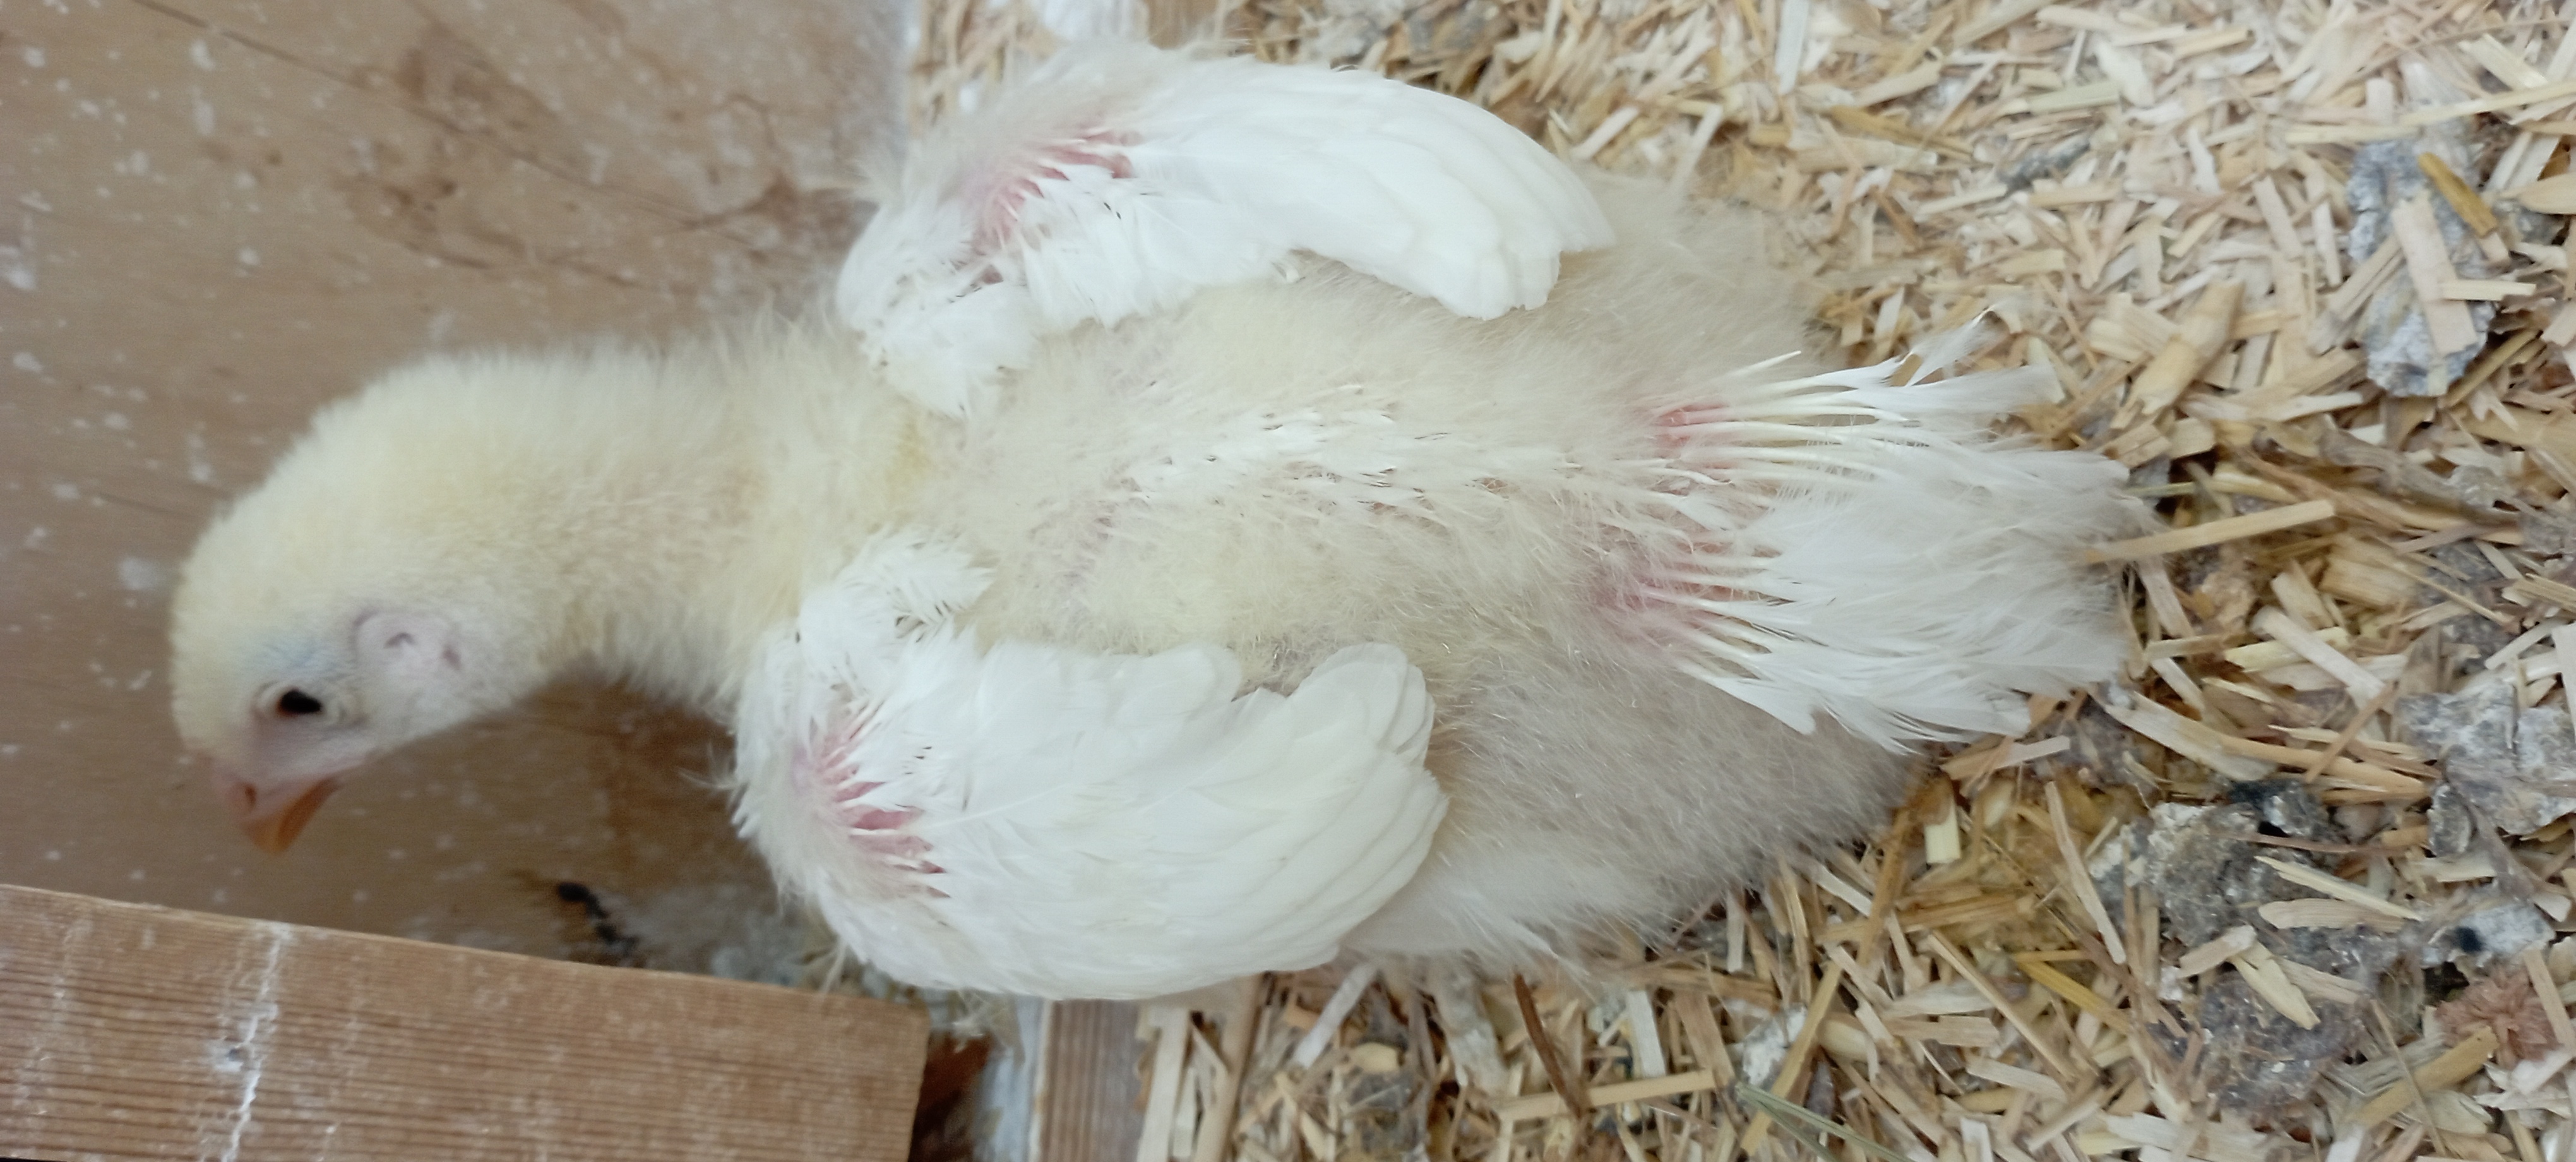
Weight: 461 g